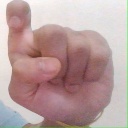
अक्षर: इ